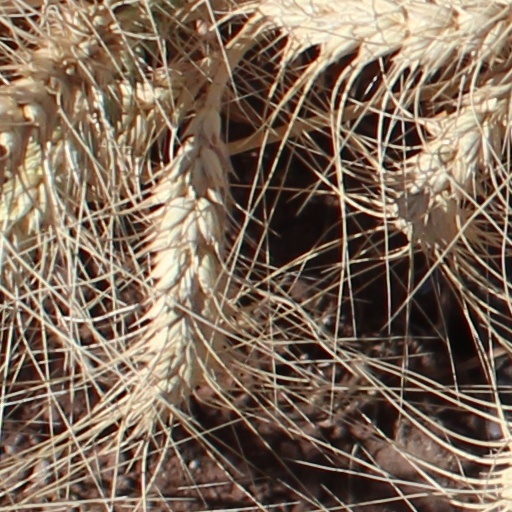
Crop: wheat